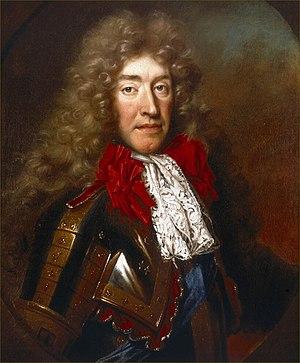
Alice de Bourbon, princesse de Parme et, par son mariage, princesse des Deux-Siciles et duchesse de Calabre, est née le 13 novembre 1917 à Vienne en Autriche-Hongrie et morte le 28 mars 2017 à Madrid.